Wedding cake

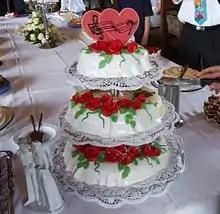
Three-tiered wedding cake in Germany. Chocolate sponge cake is popular in Germany and Austria.

Very tall tiered cakes are important in Indonesia. The overall height of the cake is said to predict the couple's prosperity.